Royal Hong Kong Regiment

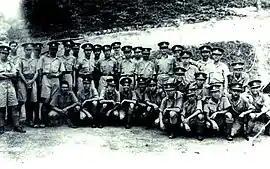
The 3rd company of Hong Kong Volunteer Defence Corps. Most of them died on 19 December 1941 in Wong Nai Chung Gap, the day that inflicted most casualties during the Battle of Hong Kong.

The Hong Kong Defence Corps, renamed the "Hong Kong Volunteer Defence Corps" (HKVDC), met their severest test in the bitter fighting that took place in the crucial weeks before the fall of Hong Kong on Christmas Day 1941. On 8 December 1941, the HKVDC, deployed a total fighting strength of 2200 all ranks in seven infantry companies, five artillery batteries, five machine gun companies equipped with Vickers machine gun and an armoured car platoon.